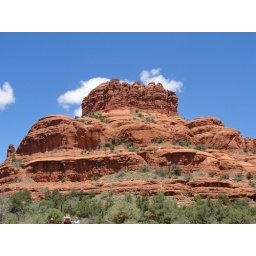
Some of the red rock formations in Sedona, AZ...